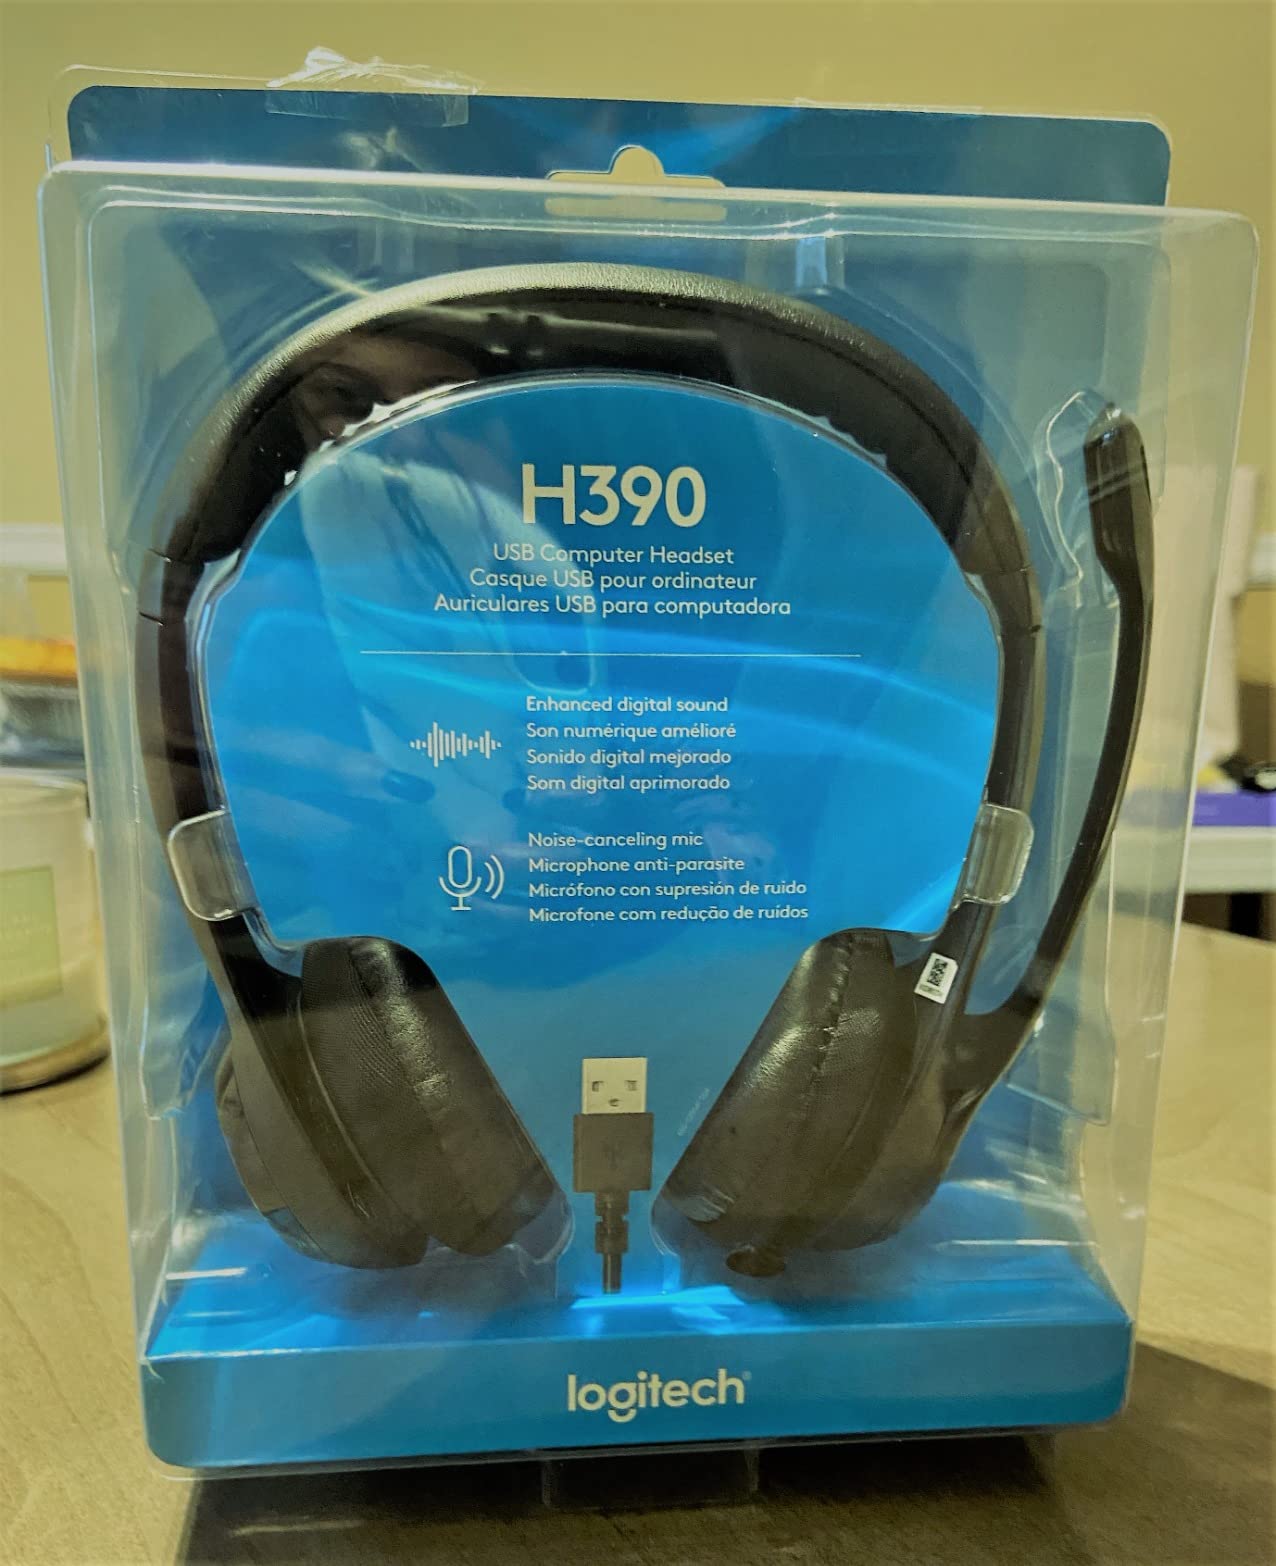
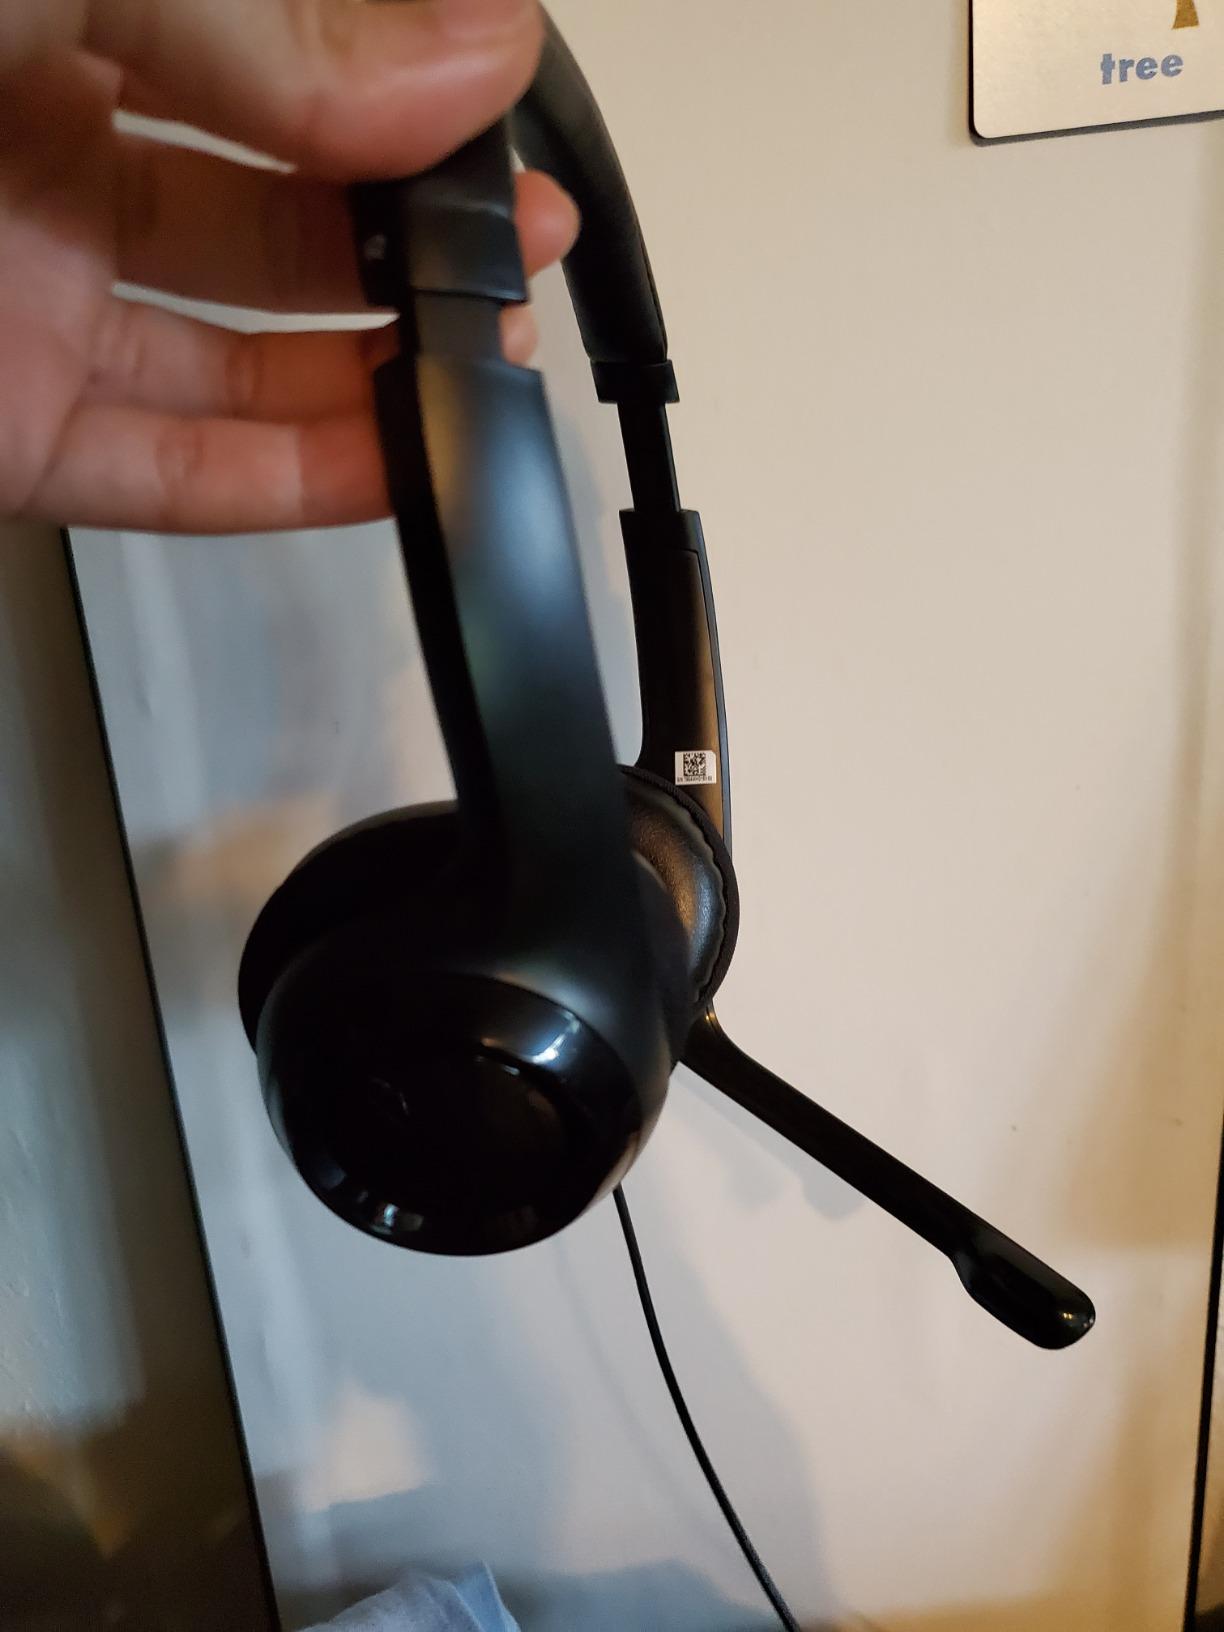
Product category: headphones
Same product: yes